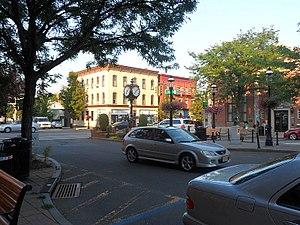
Le comté de Morris est un comté situé au nord de l'État de New Jersey, aux États-Unis. Le comté fait partie de l'agglomération new-yorkaise et a 470 212 habitants.
Madison est un borough du comté de Morris, dans le New Jersey, aux États-Unis. Lors du recensement des États-Unis de 2000, il comptait 16 530 habitants. D'après le bureau du recensement des États-Unis, sa superficie est de 11 km².